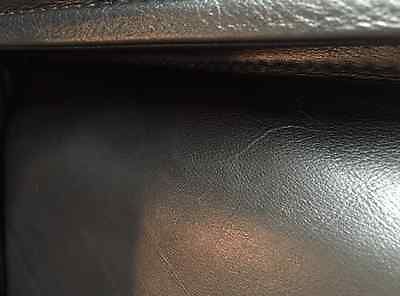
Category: sofa